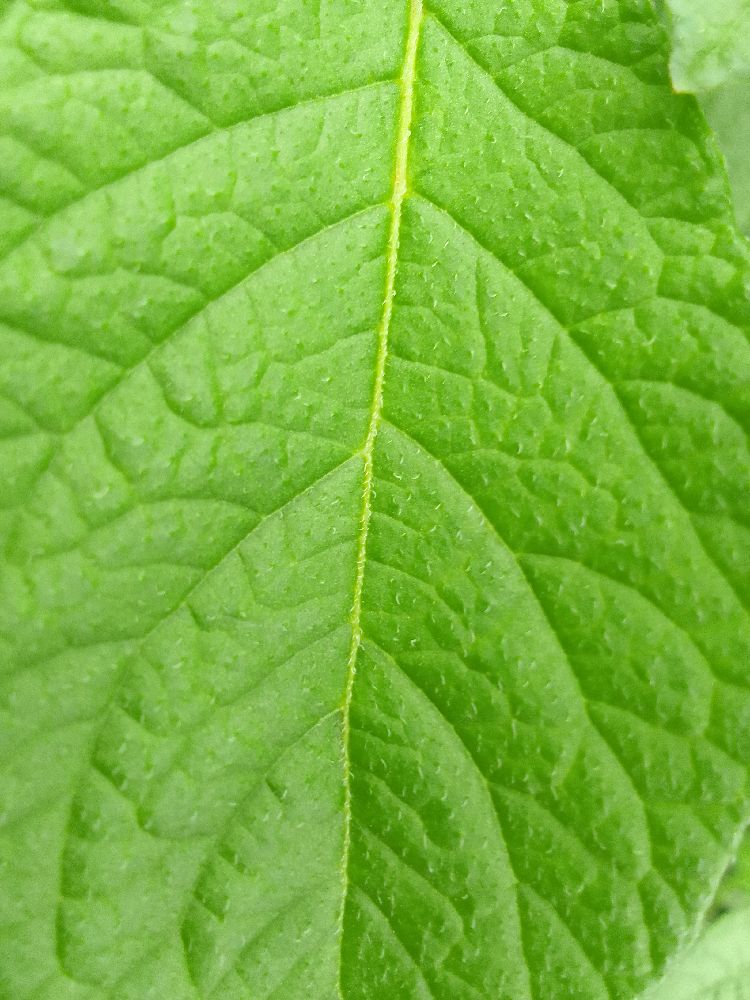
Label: Healthy